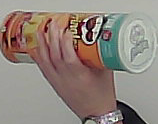
Product: pringles_paprika